8th Cavalry Regiment

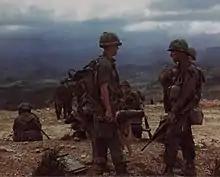
Members of Company "A", 2nd Battalion, 8th Cavalry wait for helicopters that will take them into a mountainous area located approximately 10 km from Quang Tri to search for a bunker complex, 13 October 1968

Thousands of Chinese People's Volunteer Army (PVA) forces attacked from the north, northwest, and west against scattered U.S. and Republic of Korea Army (ROK) units moving deep into North Korea. At 19:30 on 1 November 1950 the Chinese attacked the 1st Battalion, 8th Cavalry, all along its line. At 21:00 PVA troops found the weak link in the ridgeline and began moving through it and down the ridge behind the 2d Battalion, penetrating its right flank and encircling its left. Now both the 1st and 2d Battalions were engaged by the enemy on several sides. Around midnight the 8th Cavalry received orders to withdraw southward to Ipsok.